Love Live! School Idol Festival

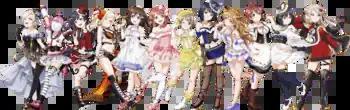
The members of Nijigasaki High School Idol Club as of September 2021. From left to right: Mia, Rina, Setsuna, Ai, Shizuku, Ayumu, Kasumi, Karin, Kanata, Emma, Shioriko, and Lanzhu.

In March 2017, the official website of "Love Live School Idol Festival" launched a new project called "Perfect Dream Project," which features 9 new girls. Emma, Kanata Konoe, and Shizuku Osaka were three members who were already featured as N-rarity girls and topped the 3rd popularity poll. The remaining 6 girls were later introduced: Ayumu Uehara, Kasumi Nakasu, Karin Asaka, Ai Miyashita, Setsuna Yuki, and Rina Tennoji. In August 2020, a new member, Shioriko Mifune was added. In September 2021, Lanzhu Zhong and Mia Taylor were also added.